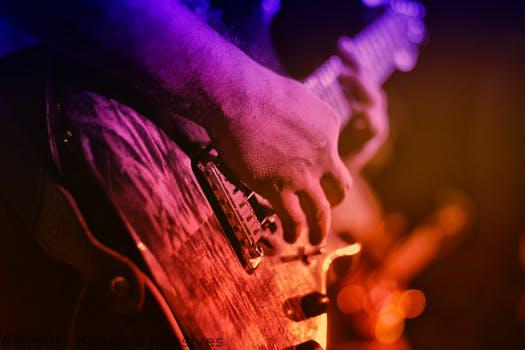
Label: Watermark